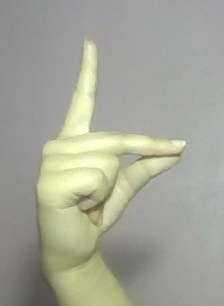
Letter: ta